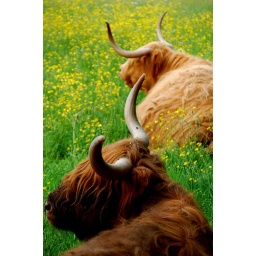
A couple of Angus (I think) cattle i saw snoozing in a field nr Shepton Mallet, UK